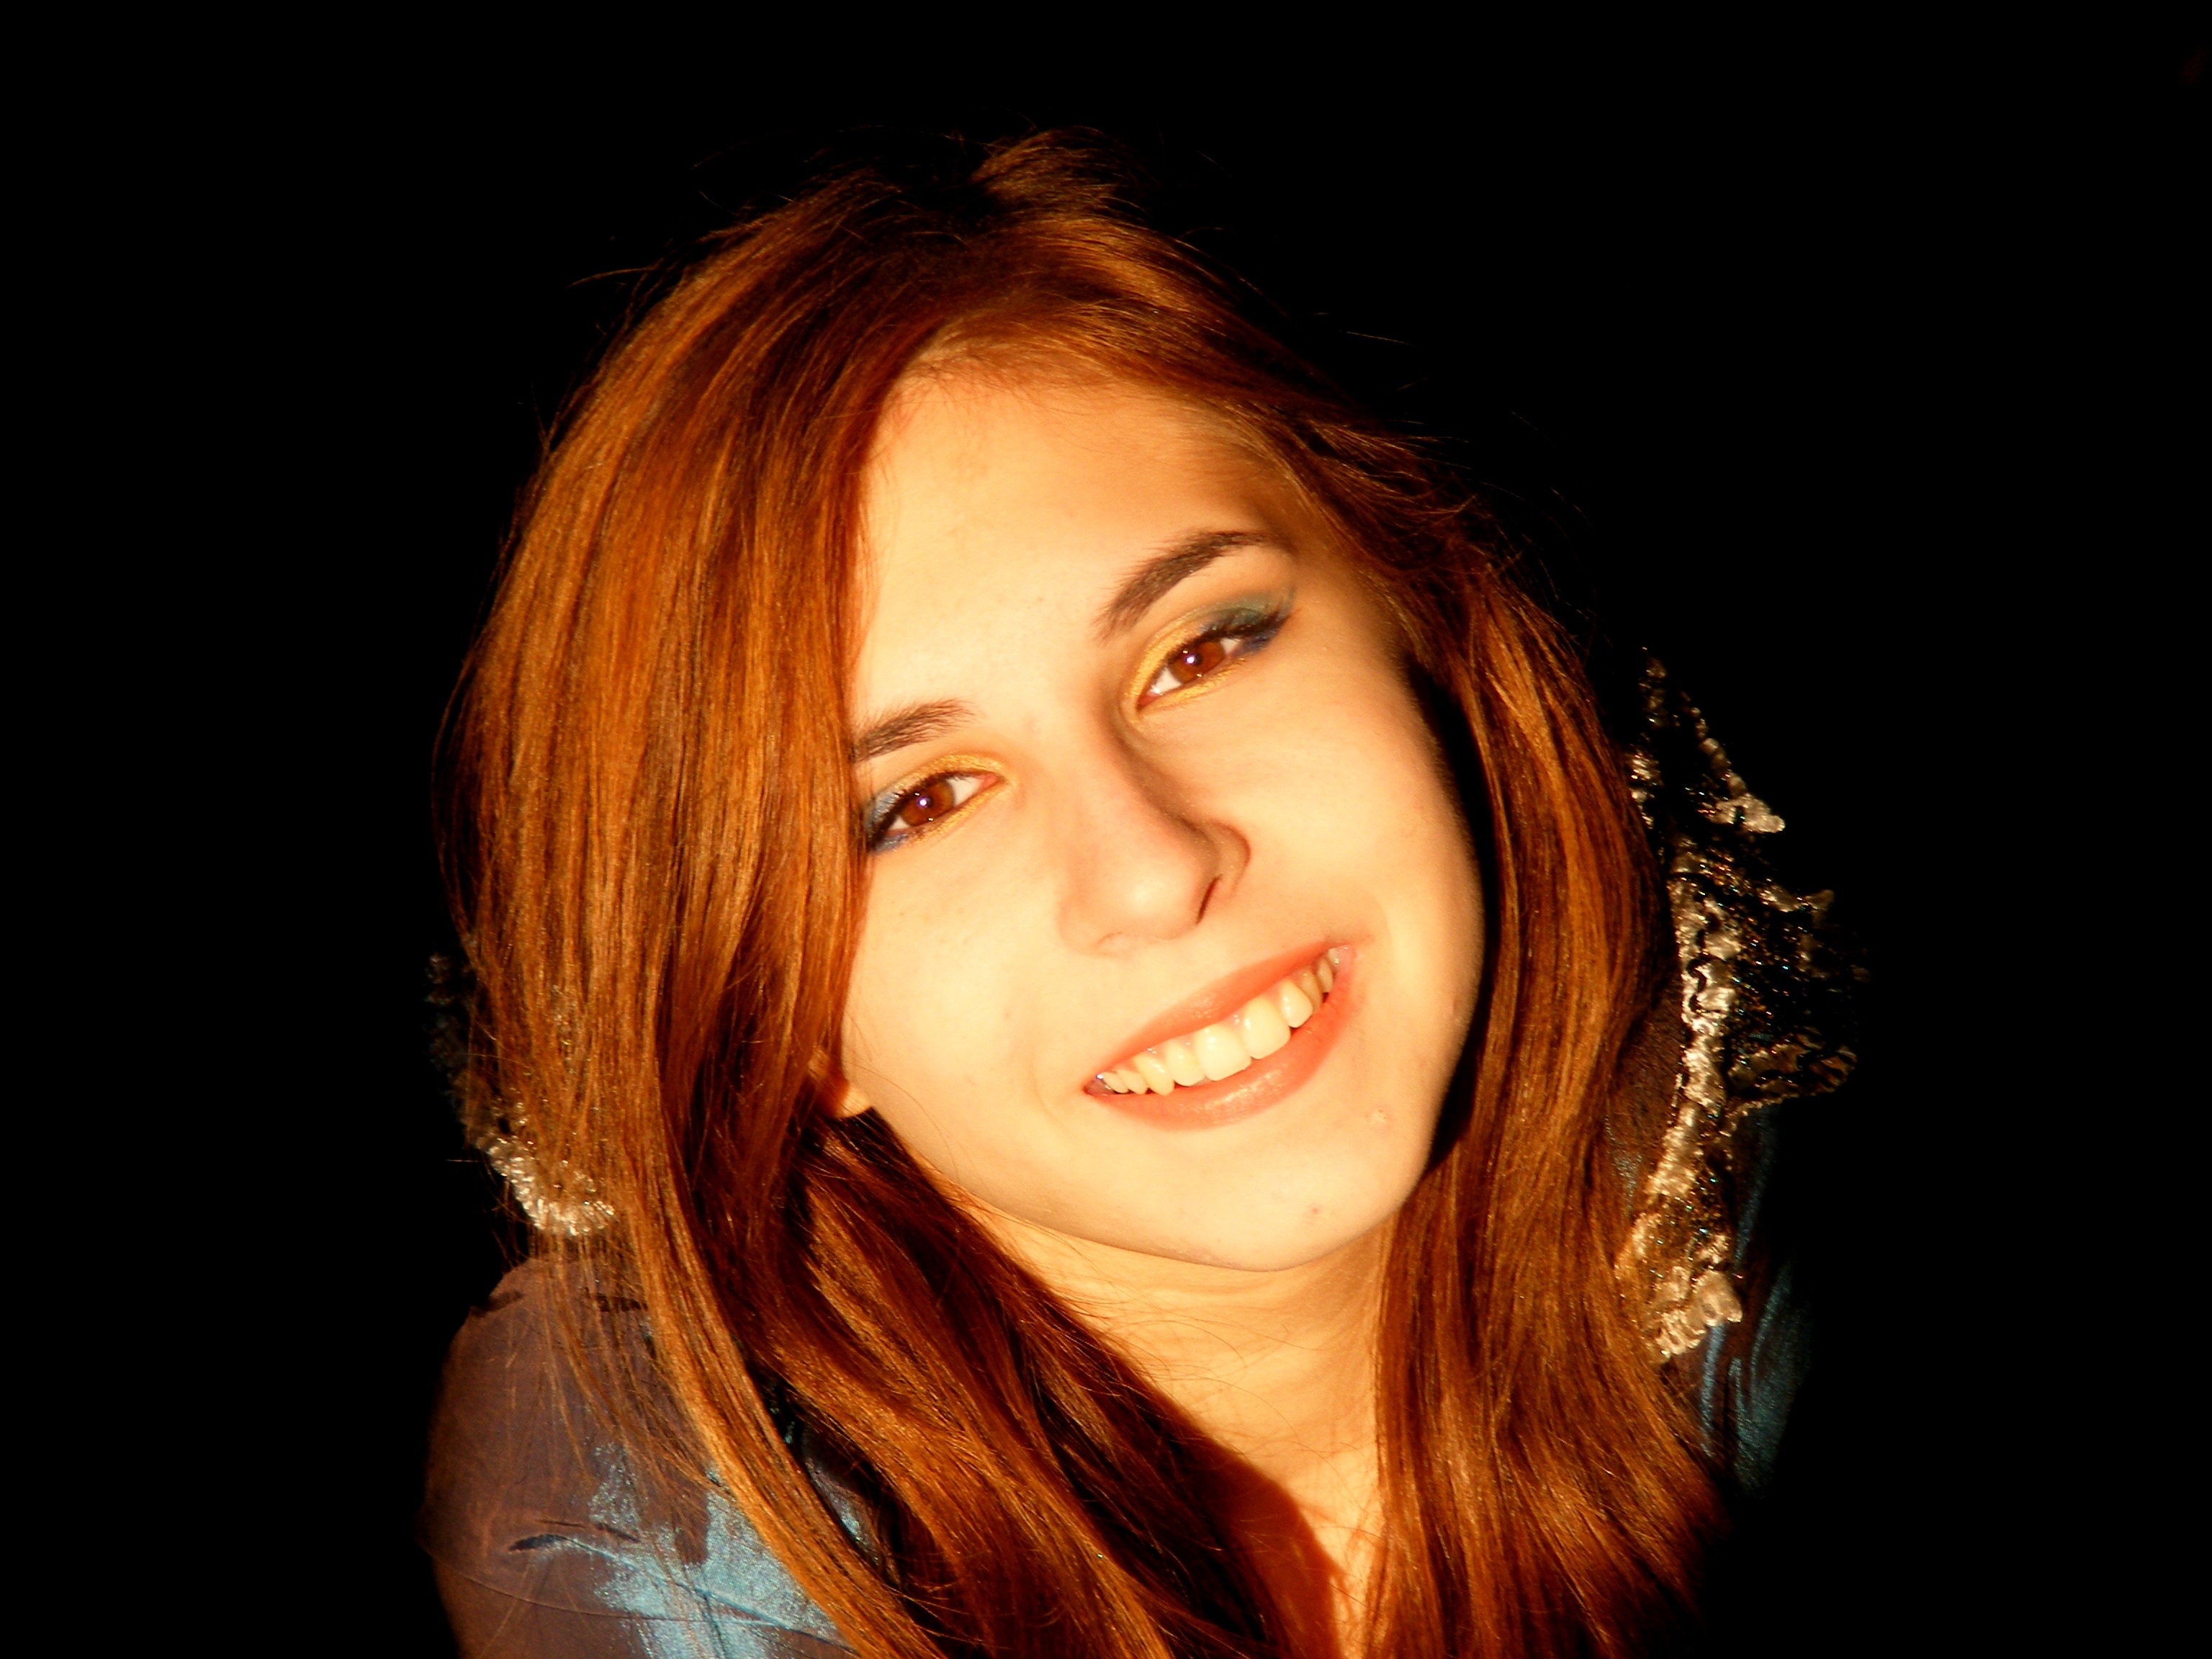
person, light, girl, woman, hair, photography, singer, portrait, model, red, brown, lady, facial expression, hairstyle, smile, mouth, long hair, red hair, close up, human body, face, nose, eye, head, rip, skin, beauty, nice, organ, story, princess, emotion, photo shoot, brown hair, portrait photography, human hair color